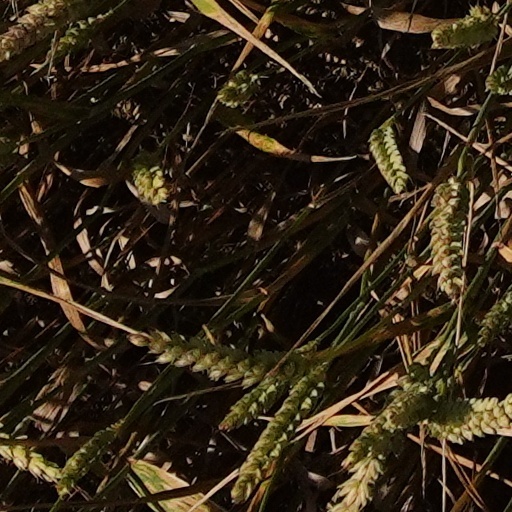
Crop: wheat